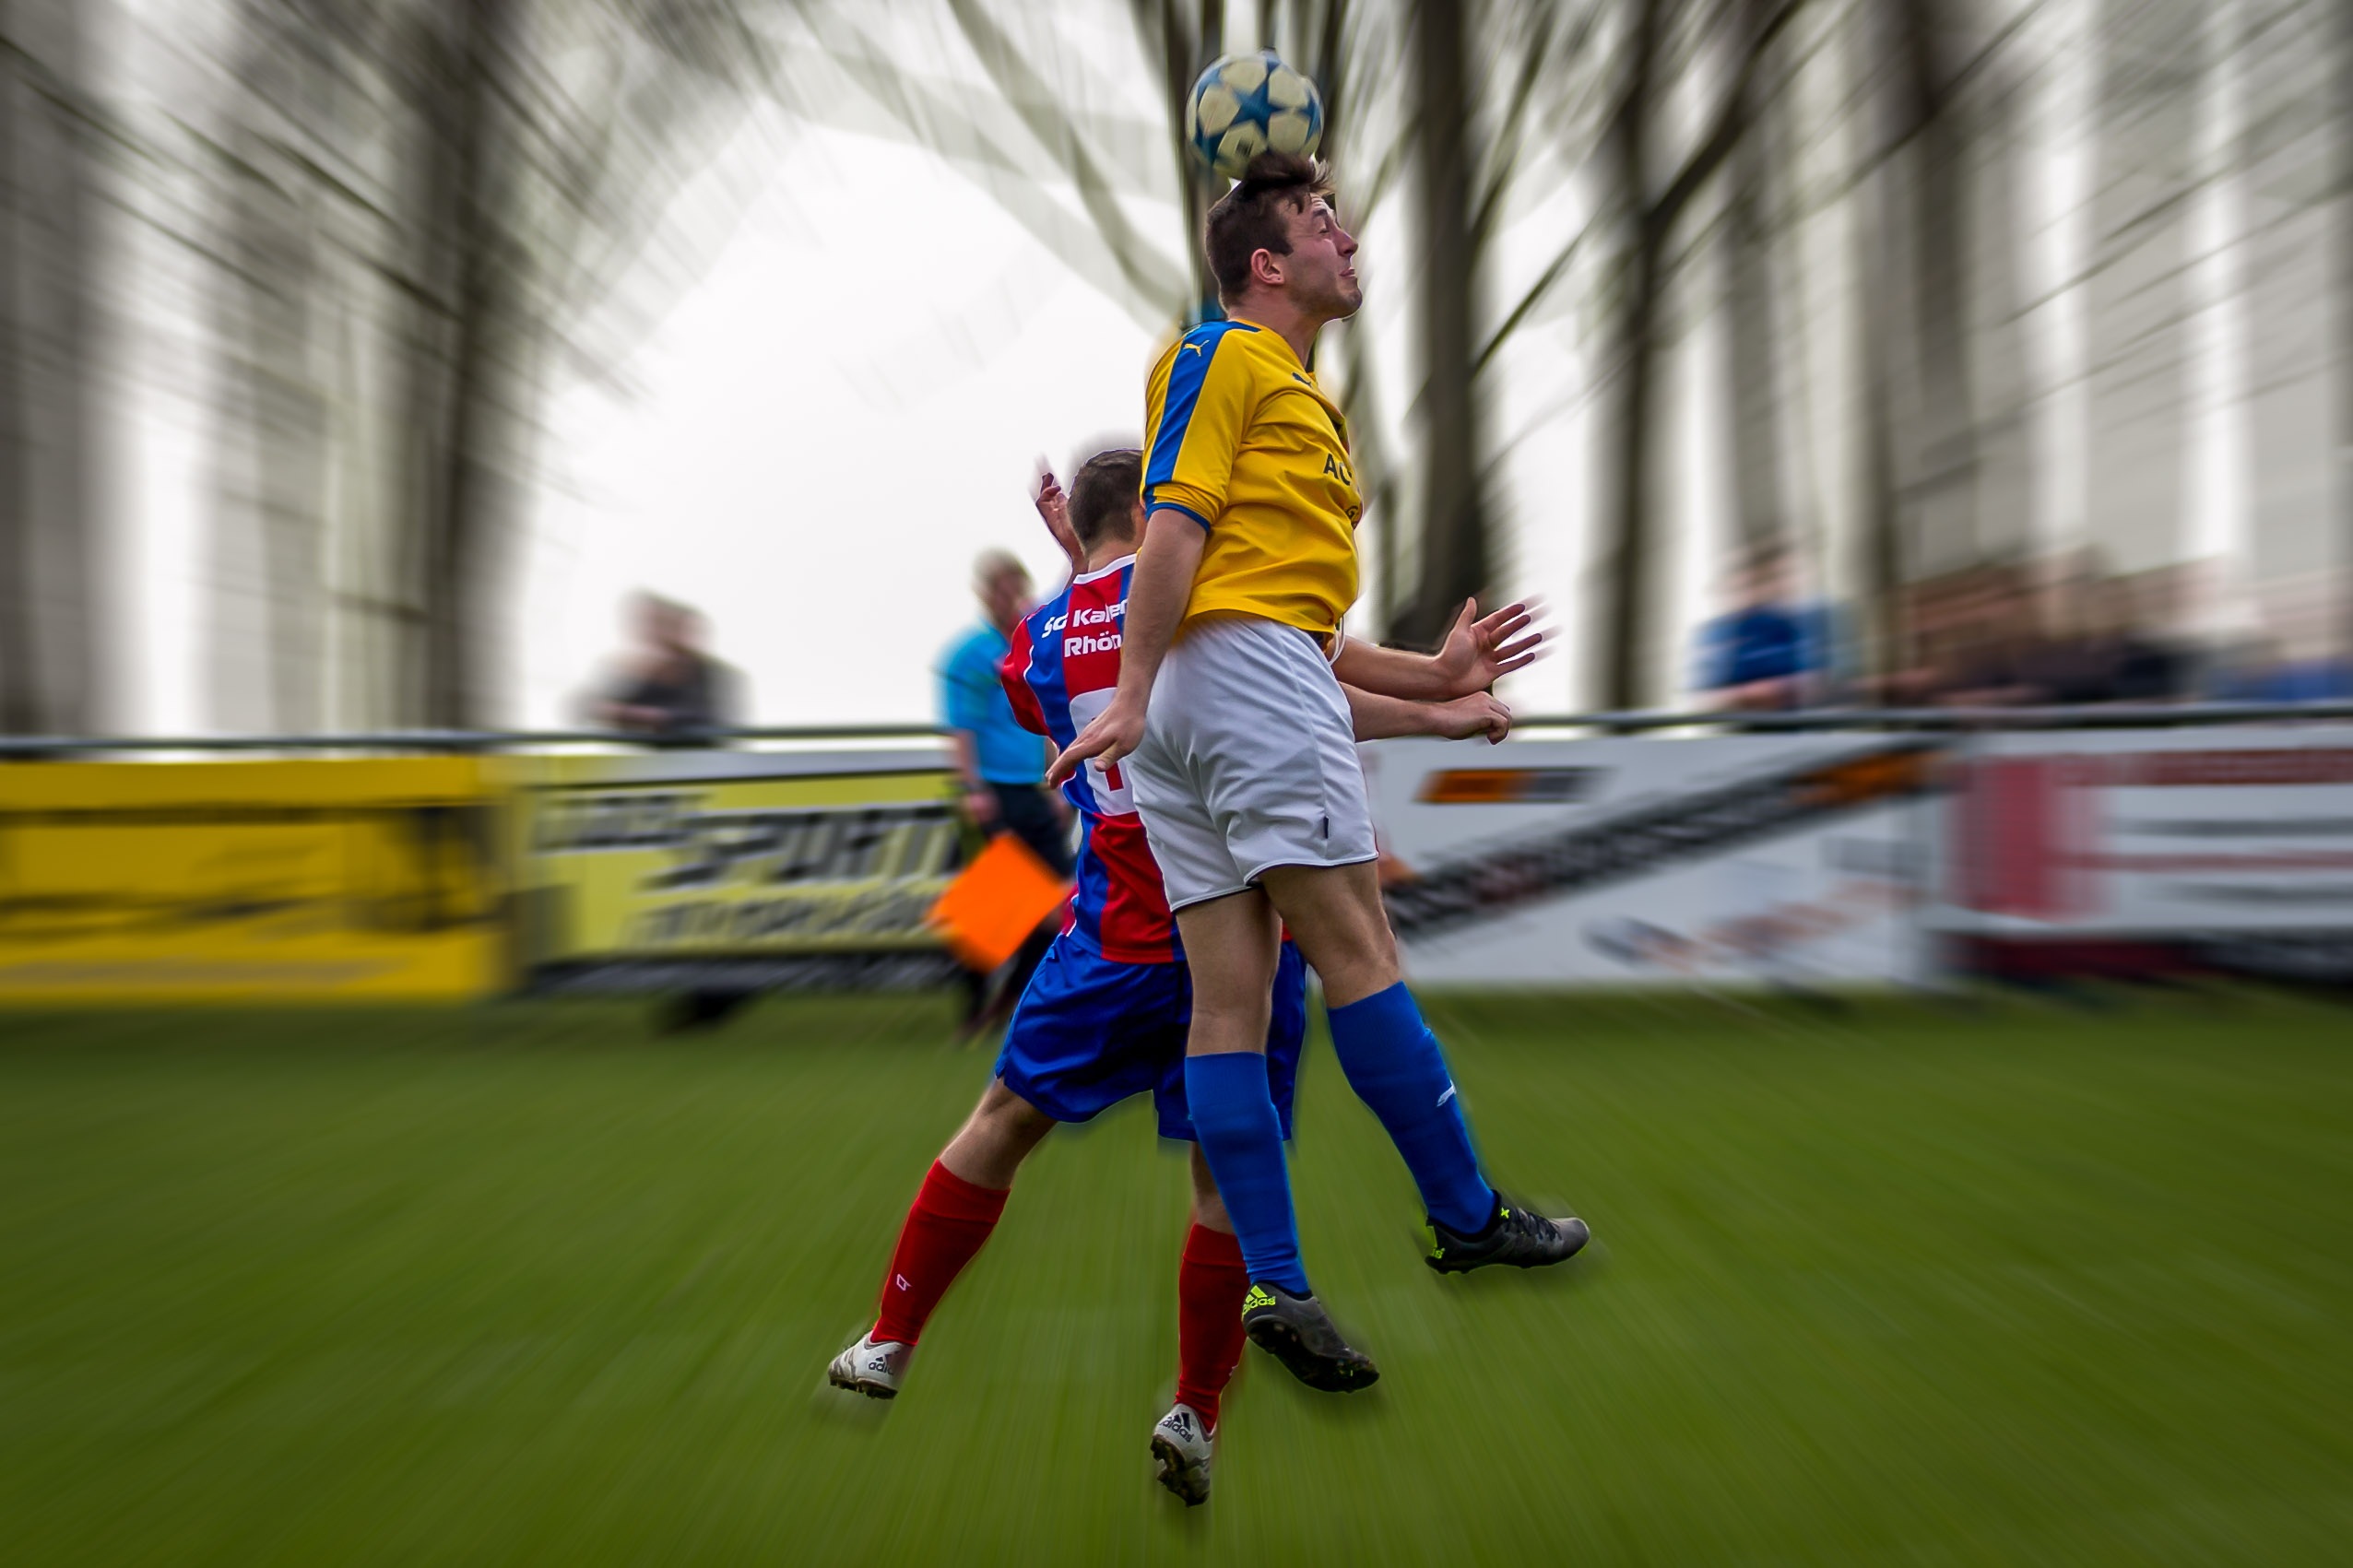
sport, leather, community, soccer, football, stadium, player, sports, ball, screenshot, kicker, ball sports, football player, football match, ball game, playing field, team sport, footballers, competition event